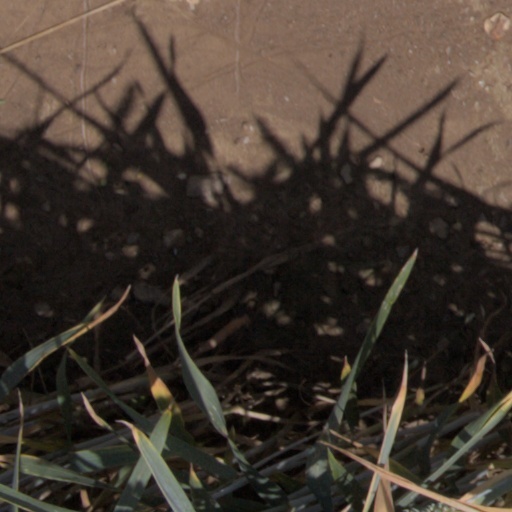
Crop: wheat